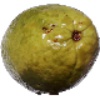
Label: guava